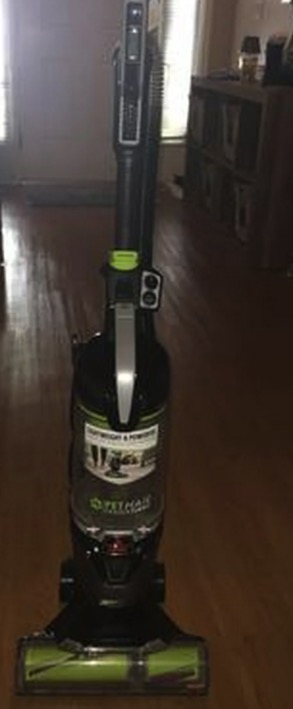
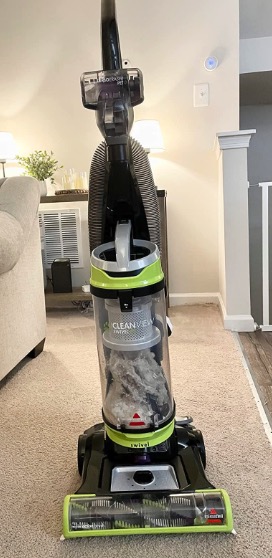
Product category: items_vacuum
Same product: no